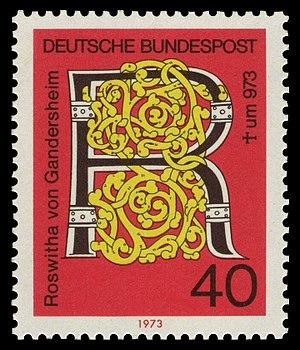
Hrotsvita de Gandersheim est une poétesse et chanoinesse de l'abbaye de Gandersheim. Ses dates de naissance et de mort sont inconnues, mais elle est probablement née entre 930 et 935 et était encore vivante en 973. Son prénom peut se comprendre comme « voix forte » ou « solide renommée ».